Blackcurrant

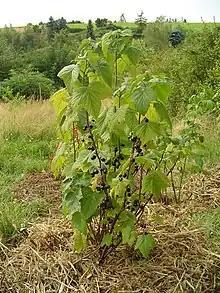
Cultivated specimen

Blackcurrants can grow well on sandy or heavy loams, or forest soils, as long as their nutrient requirements are met. They prefer damp, fertile but not waterlogged ground and are intolerant of drought. Although the bushes are winter hardy, frosts during the flowering period may adversely affect the yield and cold winds may restrict the number of flying insects visiting and pollinating the flowers. A soil pH of about 6 is ideal for blackcurrants and the ground can be limed if the soil is too acidic. Planting is usually done in the autumn or winter to allow the plants to become established before growth starts in the spring, but container-grown stock can be planted at any time of year.